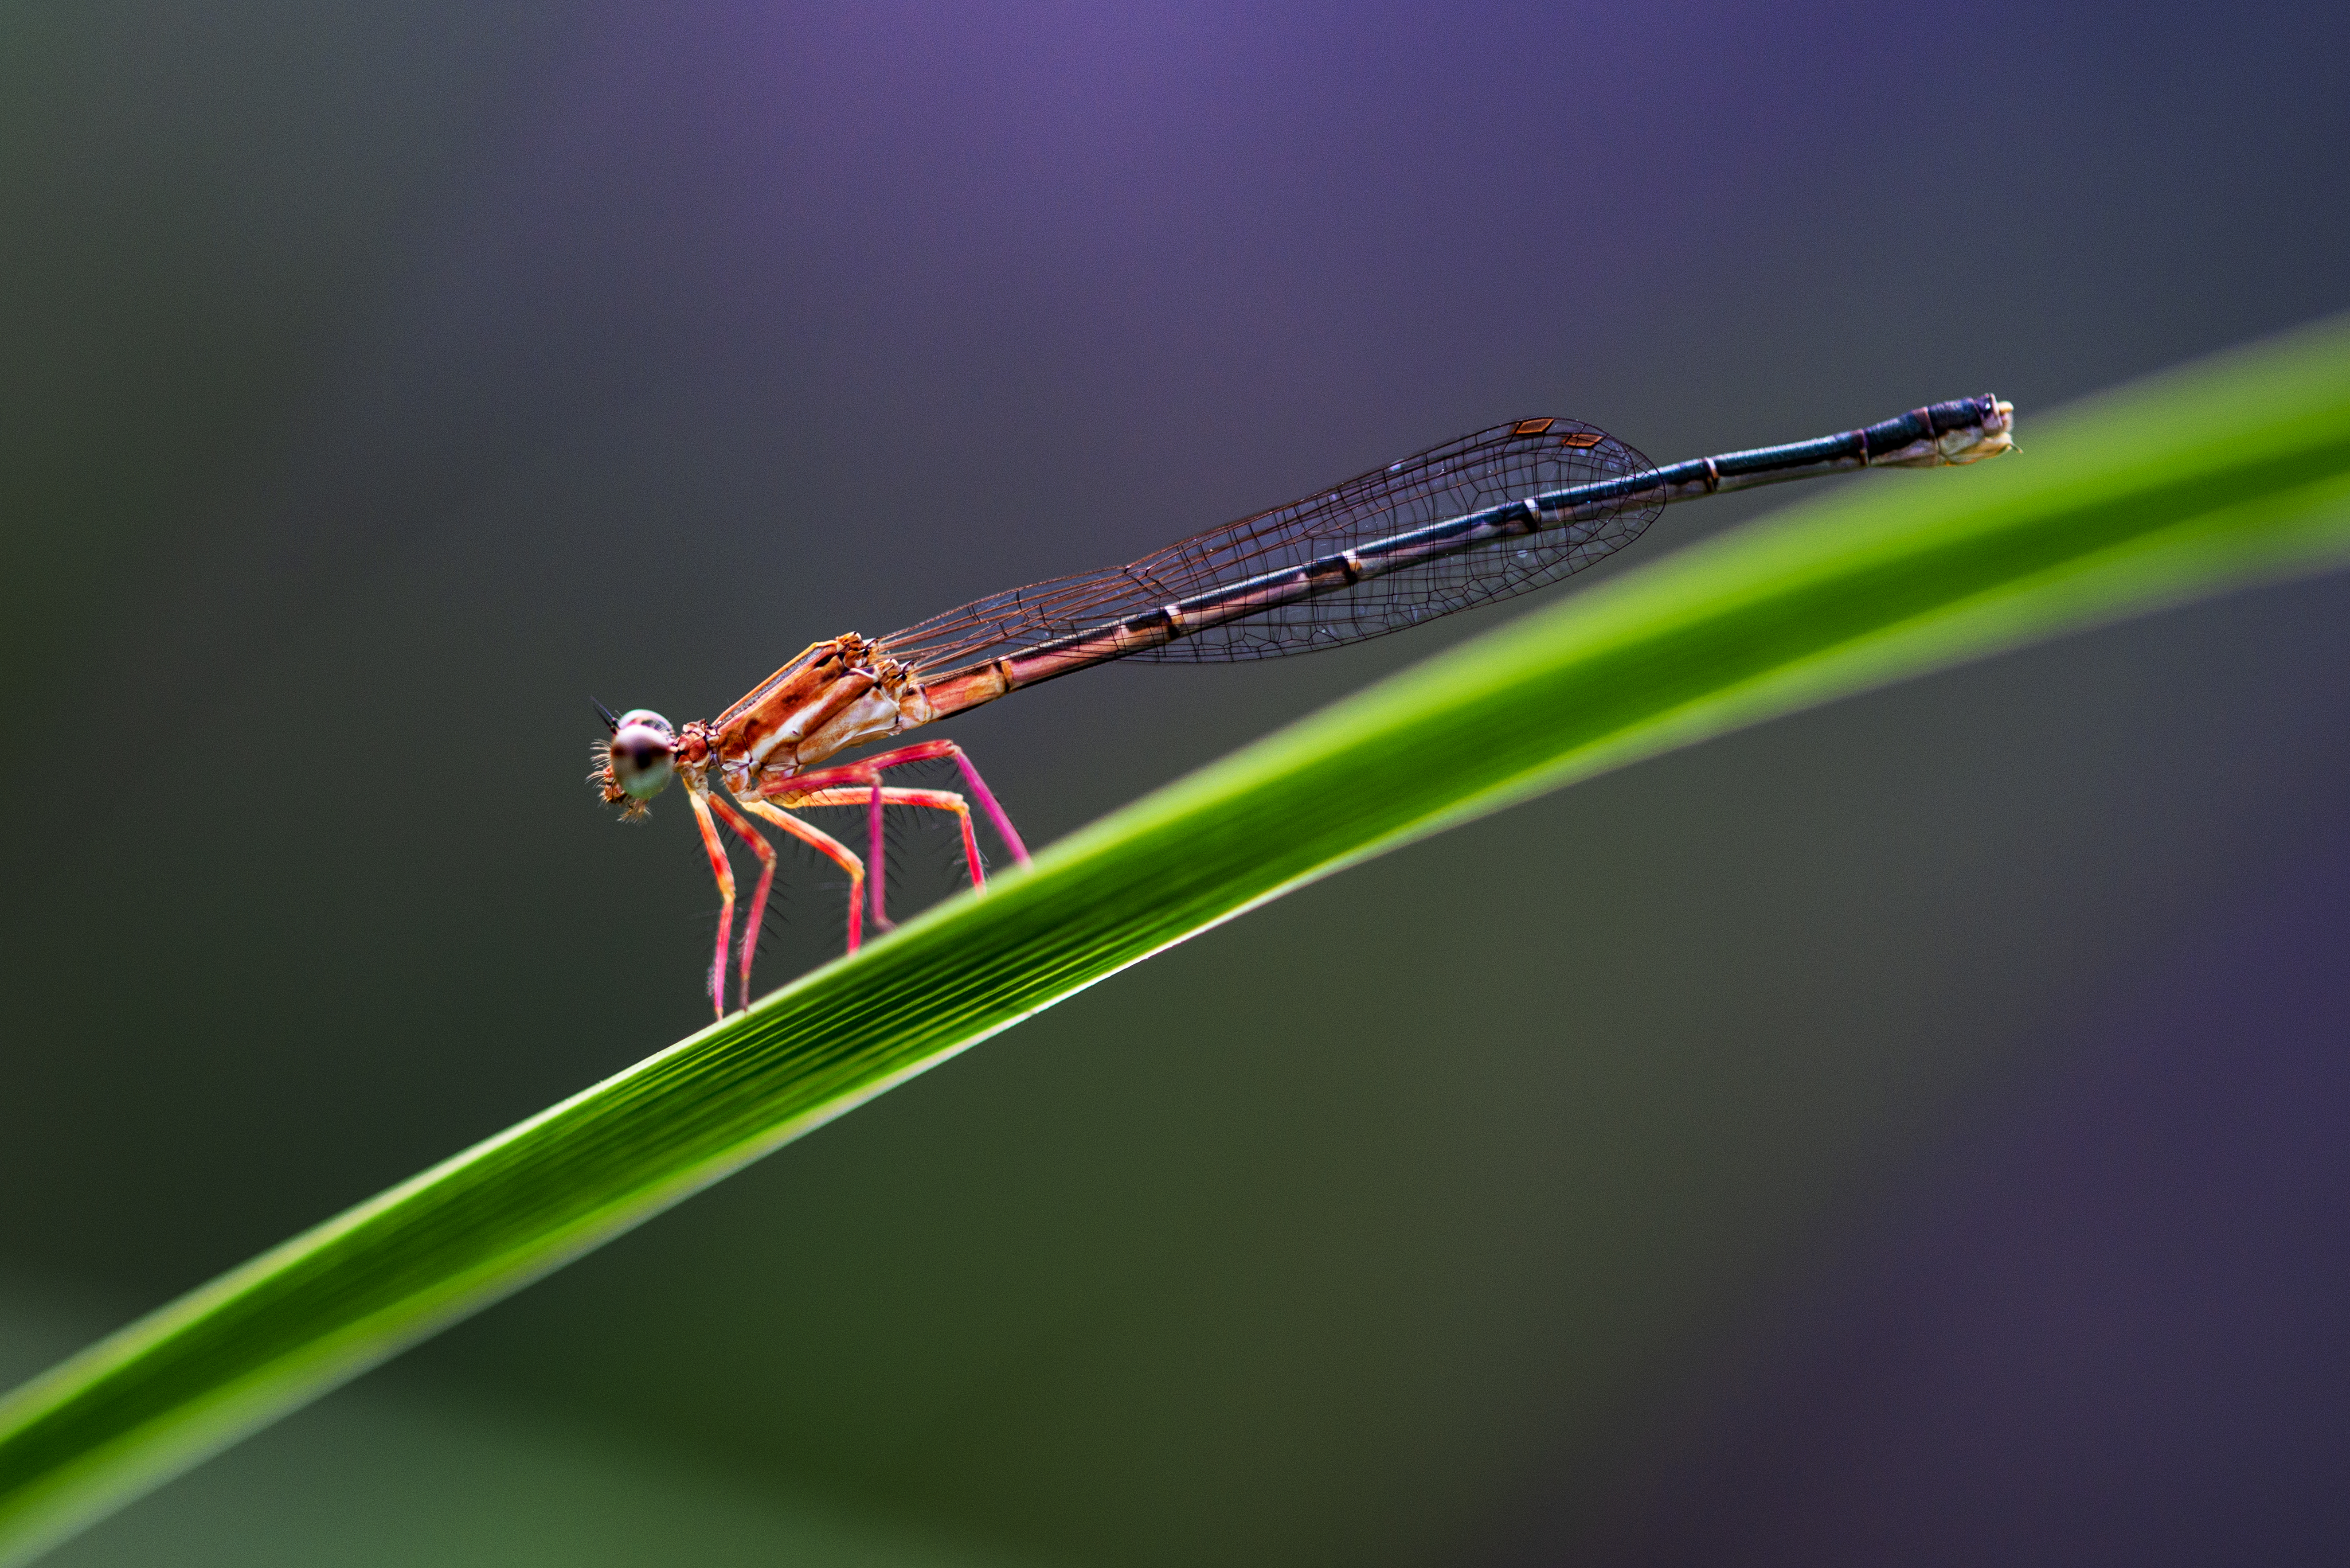
animals, arthropod, insect, plant, dragonflies and damseflies, terrestrial plant, twig, liquid, pest, dragonfly, damselfly, parasite, close up, invertebrate, grass, macro photography, net winged insects, electric blue, wildlife, natural landscape, vascular plant, wing, plant stem, membrane winged insect, balance, Hawker dragonflies, slope, symmetry, science, natural material, art